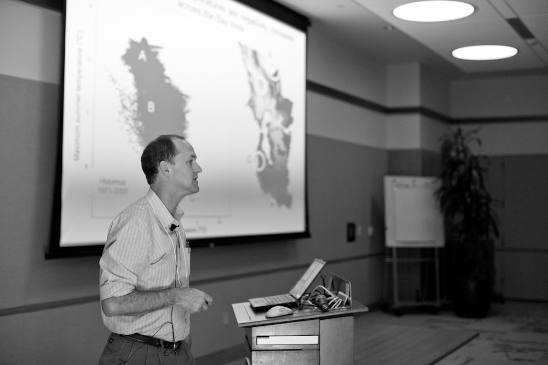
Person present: Yes